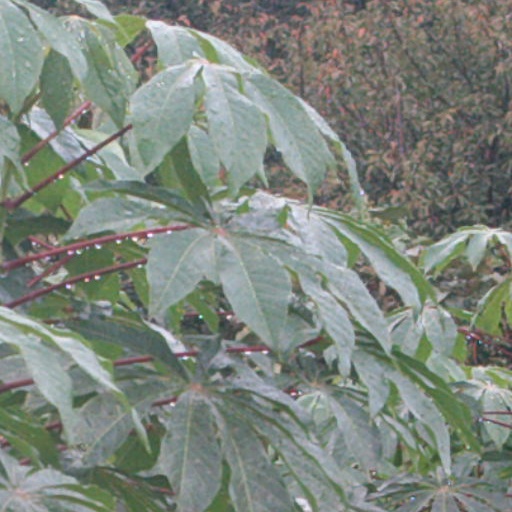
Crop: cassava